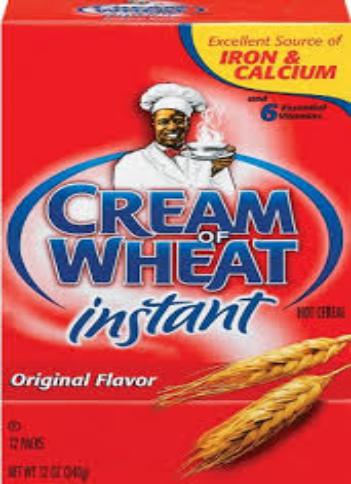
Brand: Cream of Wheat
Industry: Food